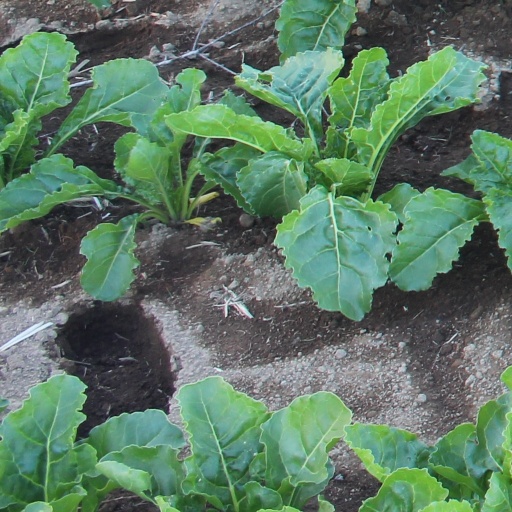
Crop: sugar beet